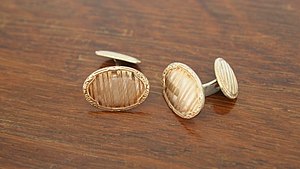
Gulddublé
Manchetknapper i gulddublet.
Manchetknapper i gulddublet
Guldduble eller guldplet er et stykke metal, der er belagt med guld. Metallet kan være kobber, messing, bronze eller sølv. Det fremstilles ved at smede de to typer metal sammen. Det er også muligt at fremstille tråd i gudduble, ved at trække et guldrør henover et kobber- eller sølvtråd.